Abraham Johannes de Smit van den Broecke

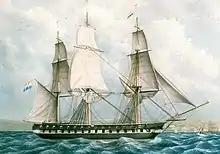
Frigate Doggersbank in the Mediterranean 1853

In late January 1853 de Smit van den Broecke took the "Doggersbank" on a cruise to the Mediterranean. She first left Nieuwediep for Malta, where she arrived on 8 February. On 15 February the "Doggersbank" left Malta, and on 19 February she reached Smyrna (Turkey). She next sailed to Istanbul, but had to visit Scio after losing sails and anchors. In mid-March she reached Istanbul, from whence she was to return to the Netherlands in mid-April. In fact she returned to Smyrna, and from there reached Alexandria on 27 April. From there she sailed to Malta, and left there on 30 May. On 29 June De Smit van den Broecke arrived back in Den Helder on board the "Doggersbank". On 5 August he sailed her to Vlissingen, where she would be cleaned of an infection causing Gas gangrene in very minor wounds. On 6 October 1853 the "Doggersbank" arrived back in Nieuwediep.